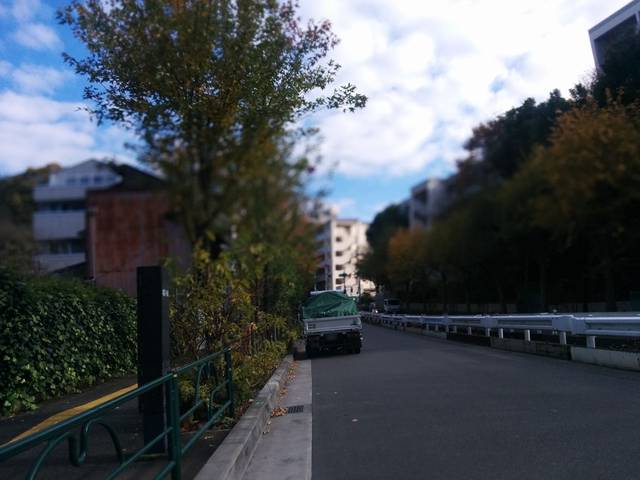
Region: Japan
Coordinates: 35.709, 139.706